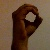
The image shows a hand gesture representing the letter 'O' in Indian Sign Language.